Smart Fortwo

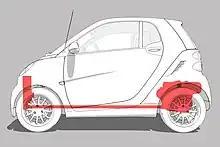
The rear engine and forward cooling system locations in the Smart Fortwo

Fortwo models are manufactured at Smartville—a dedicated Daimler assembly plant in Hambach, France—in Coupé (i.e., hatchback) and Cabrio (i.e., convertible) body styles, each in a mono-box configuration.